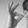
ASL letter: F